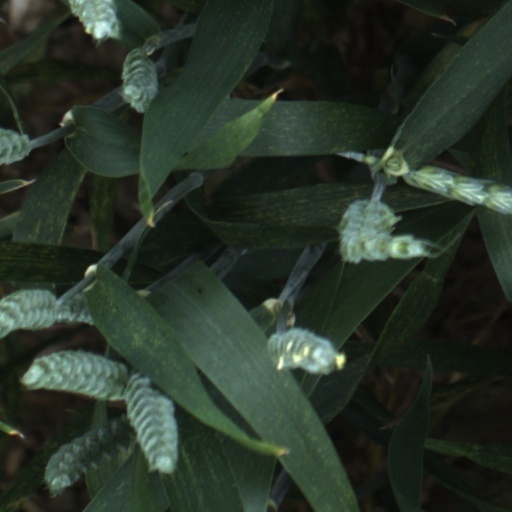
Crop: wheat